Summerville (Augusta, Georgia)

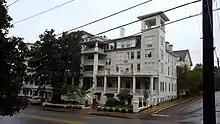
The Partridge Inn

By 1850, Summerville became a four-season community. More permanent buildings and year-round homes sprang up as the town prospered. In 1861, Summerville was officially incorporated as a city with the boundaries defined as a circle for one-mile. Later on, Summerville became a fashionable luxury resort and golf capital with the construction of many hotels. This caused a large transformation — from a small summer resort for local residents to a winter playground for wealthy industrialists and politicians from the northern United States. Two hotels, The Partridge Inn and the Bon Air Hotel, hosted captains of industry and former presidents of the United States. Some built winter homes in the area, while others stayed permanently, escaping the harsh winters of the northern U.S.